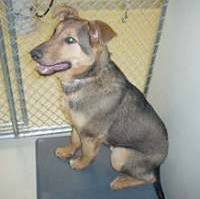
Label: dog